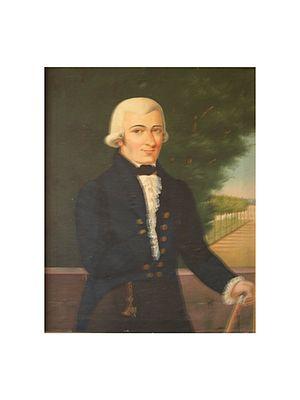
Portrait de Philibert Chaumontet (+1819) de Frangy
La ferme de Bel-Air est située à l'actuel lieu-dit Bel-Air sur la commune de Frangy, dans le département de Haute-Savoie en région Auvergne-Rhône-Alpes en France.